Aber railway station

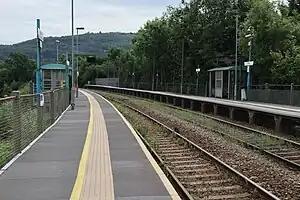
Aber railway station in June 2023

Aber railway station is a railway station serving the town of Caerphilly, south Wales. It is a stop on the Rhymney Line north of Cardiff Central on the Valley Lines network.